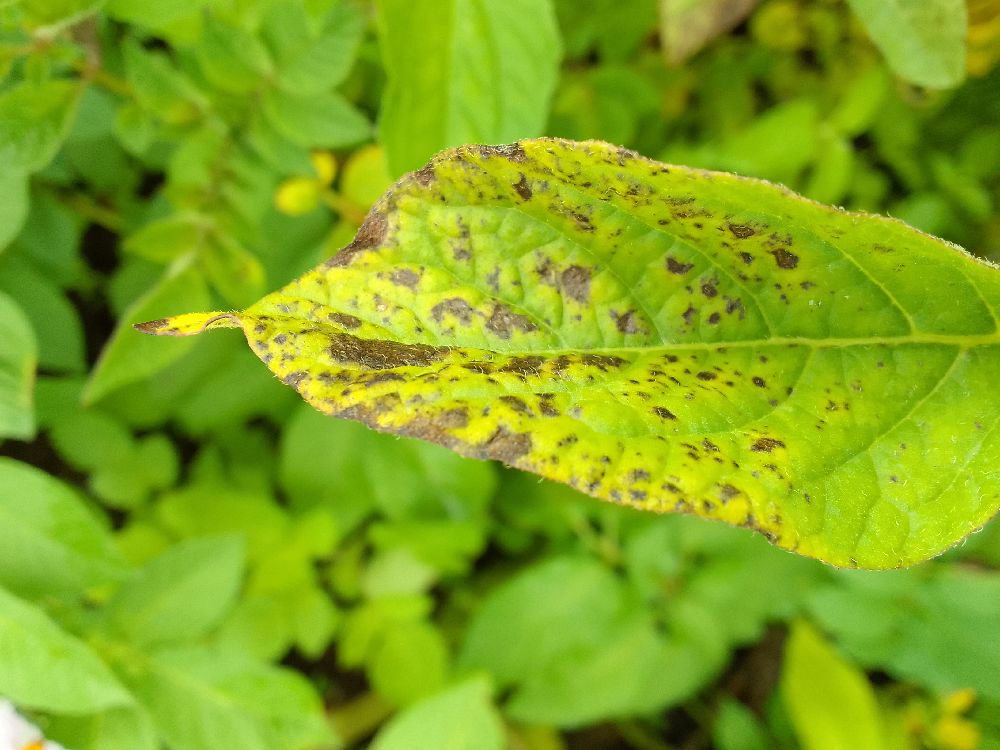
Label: Early blight